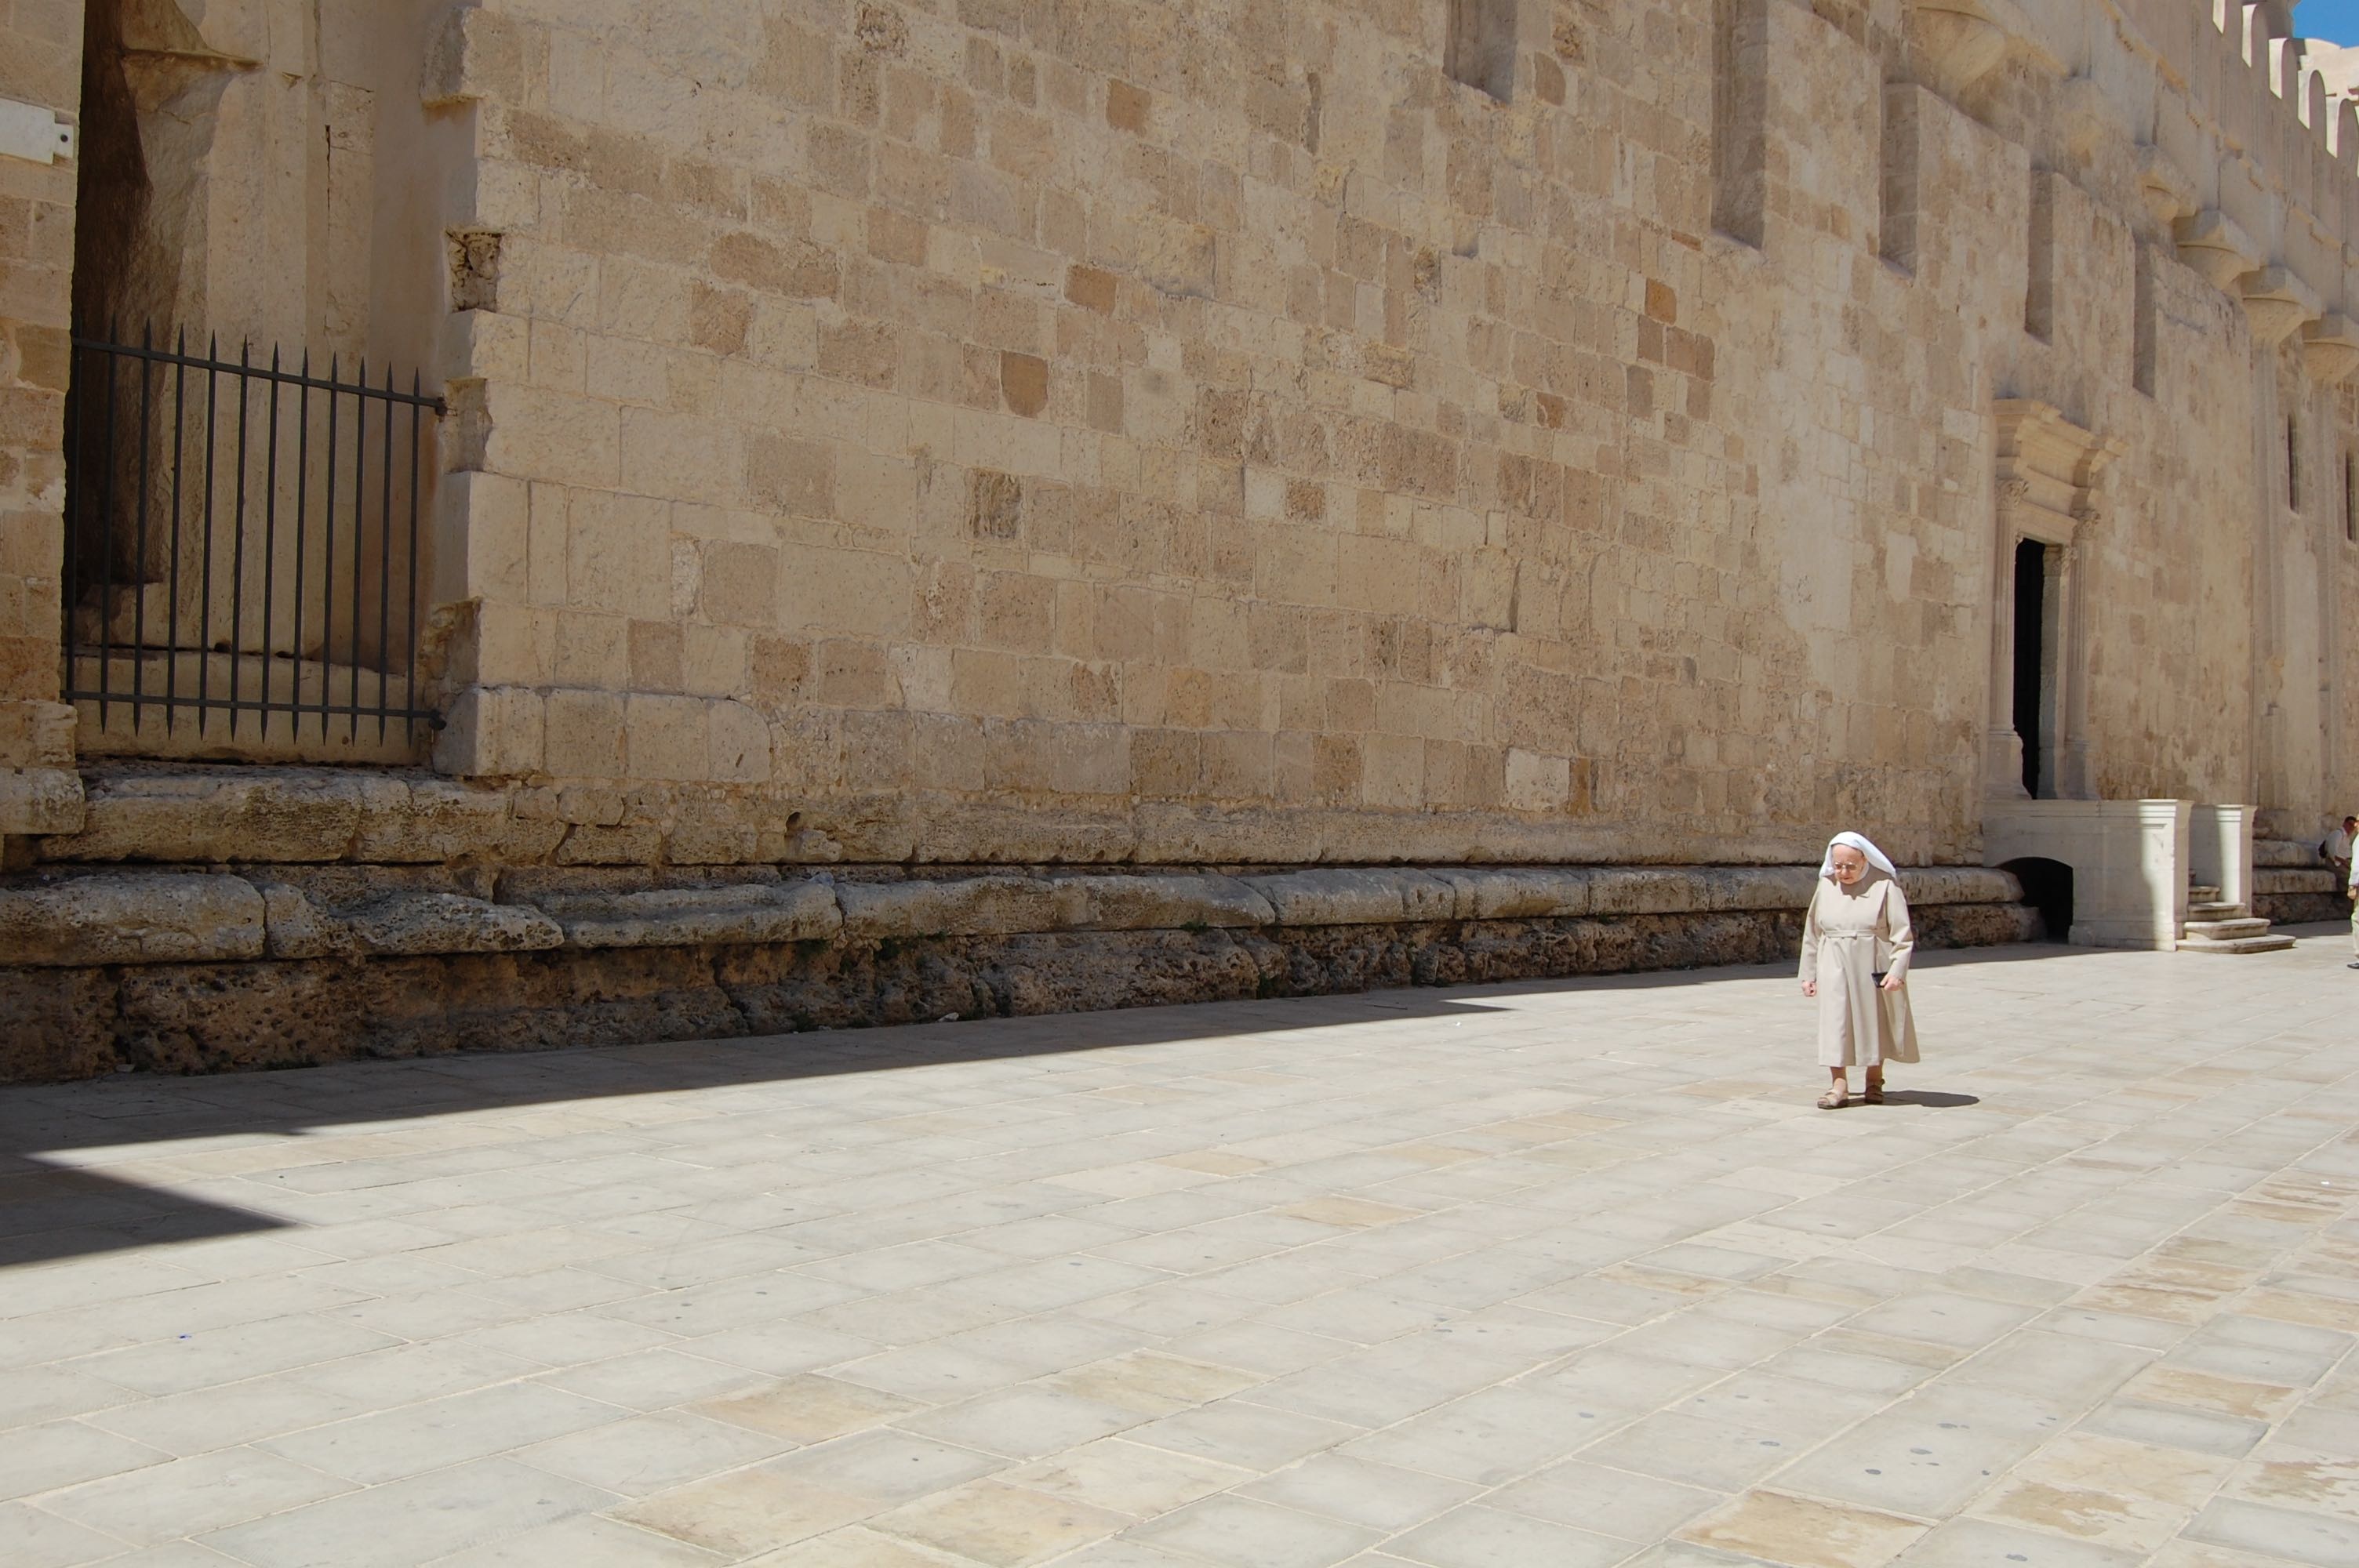
architecture, floor, window, building, wall, arch, facade, nun, tourist attraction, sicily, flooring, syracuse, ancient history